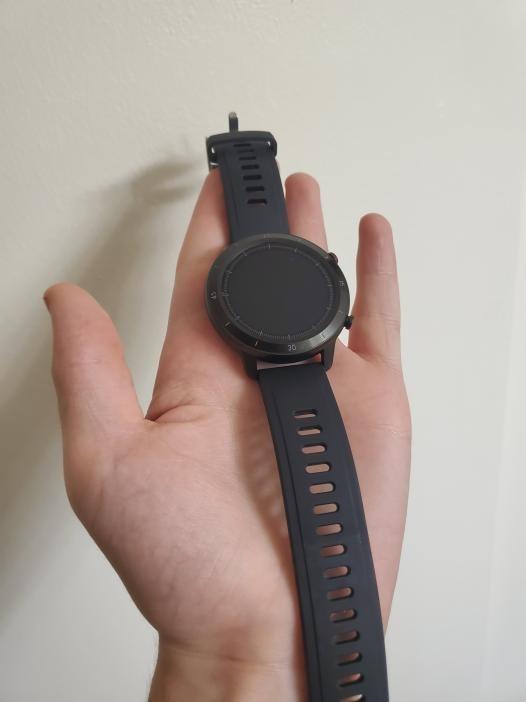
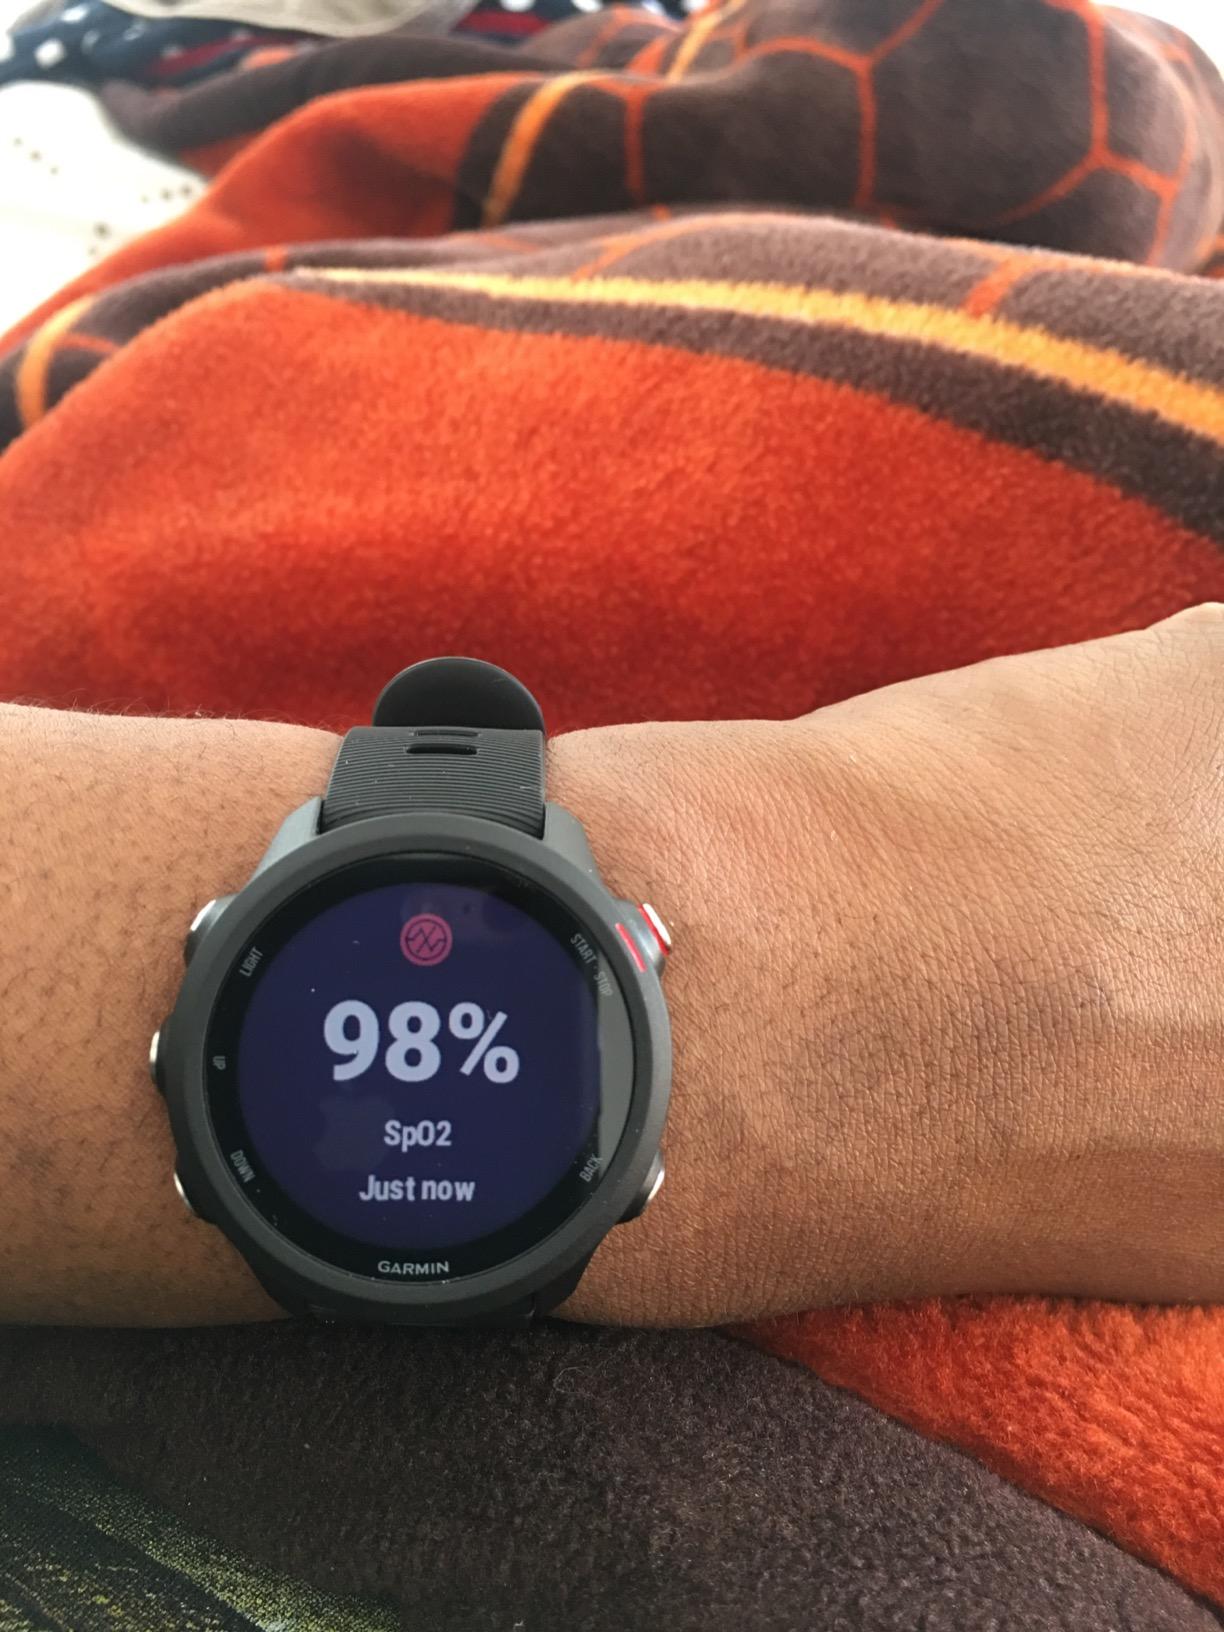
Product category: smartwatch
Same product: no